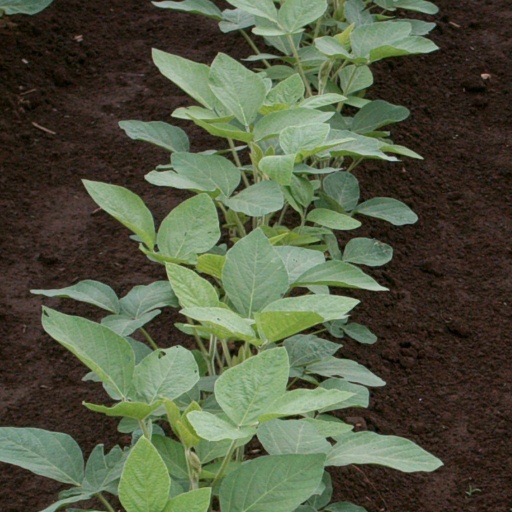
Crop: soybean